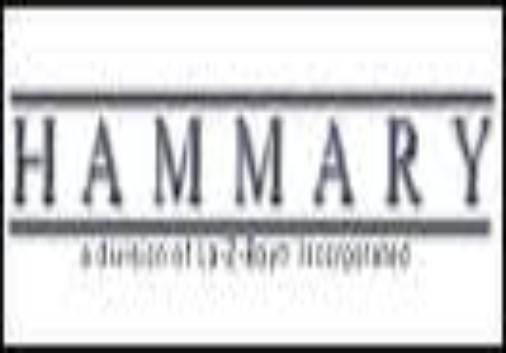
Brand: Hammary
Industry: Clothes